University of East Anglia

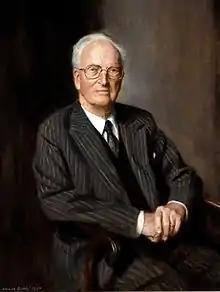
Chancellor from 1965 to 1984 Oliver Franks, Baron Franks

In November 2024, a further round of cost-cutting elsewhere around the university was announced with 170 full-time equivalent posts due to be lost through the removal of voluntary redundancies and vacant posts. In a statement, Maguire said the decision to cut staff had not "been taken lightly" and would allow UEA to "save an additional £11m to stay on track with our financial sustainability plan". A spokesperson for the university said: "The senior team are working their hardest to develop robust evidence-based plans to mitigate the worst impacts of external financial pressures. The UEA Council has approved a multi-year plan to achieve financial sustainability which is currently on target. Despite the difficult choices ahead we believe carrying on with this approach is in the best long-term interests of all at the university." Responses from staff included both a vote of no confidence in the new vice-chancellor, as well as a vote for industrial action.